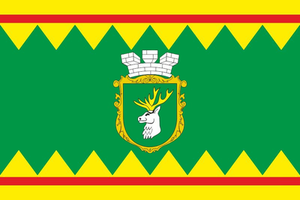
Rakhiv ou Rakhovo est une ville de l'oblast de Transcarpatie, en Ukraine, et le centre administratif du raïon de Rakhiv. Sa population s'élevait à 15 430 habitants en 2016.